Battle of Guayaquil

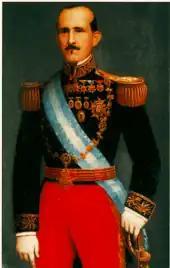
General Juan José Flores, the first President of Ecuador and leader of García Moreno's army

General Juan José Flores planned to retake Guayaquil by capturing its hinterlands, then proceeding to lay siege to the city proper. On the night of September 22, a part of the provisional government's army, led by Colonel José de Veintemilla, attacked the city from the north, while the bulk of Gabriel García Moreno's and Flores' forces approached from another direction, through swampland. Believing the forces approaching from the swamp to be the diversionary attack, Franco stationed his men in the north.